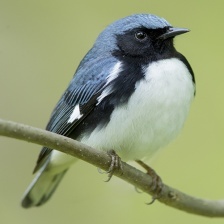
Species: BLACK THROATED WARBLER
Scientific name: SETOPHAGA CAERULESCENS